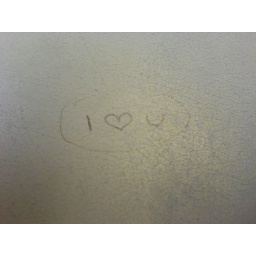
written on a desk in keele library